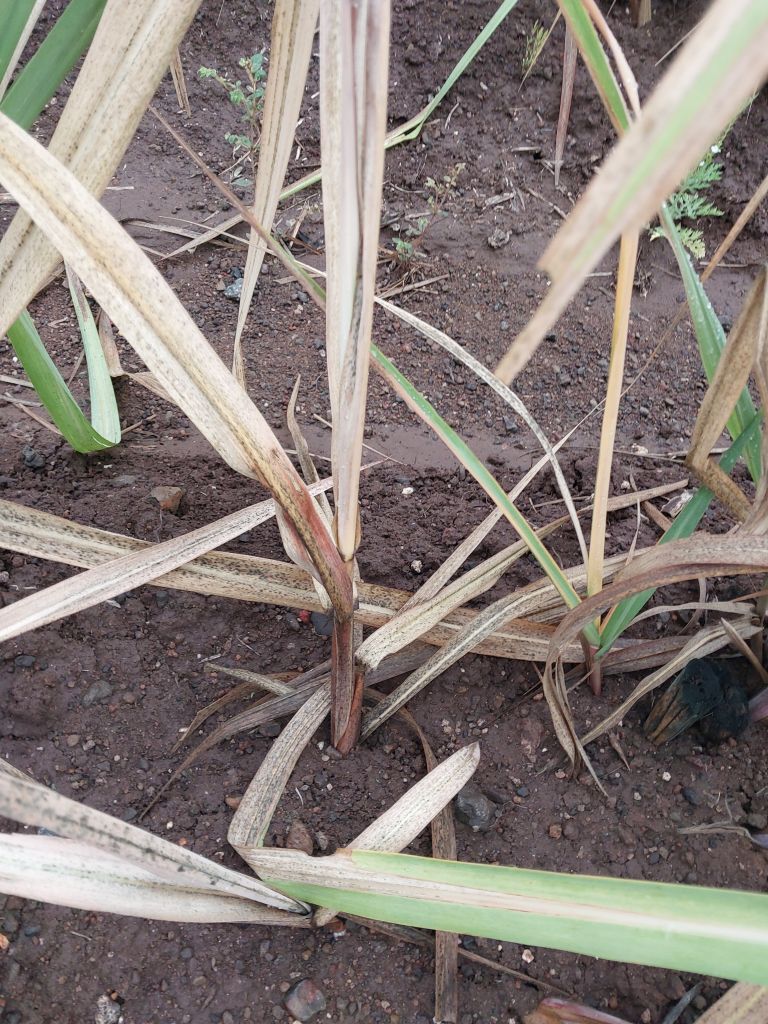
Label: Sett Rot